Bobby Veach

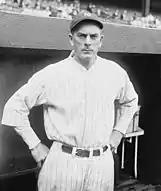
Veach in 1925

Robert Hayes Veach (June 29, 1888 – August 7, 1945) was an American professional baseball player from 1910 to 1930 including 14 seasons in the major leagues. He was the starting left fielder for the Detroit Tigers from 1912 to 1923 and also played for the Boston Red Sox (1924–1925), New York Yankees (1925), and Washington Senators (1925).